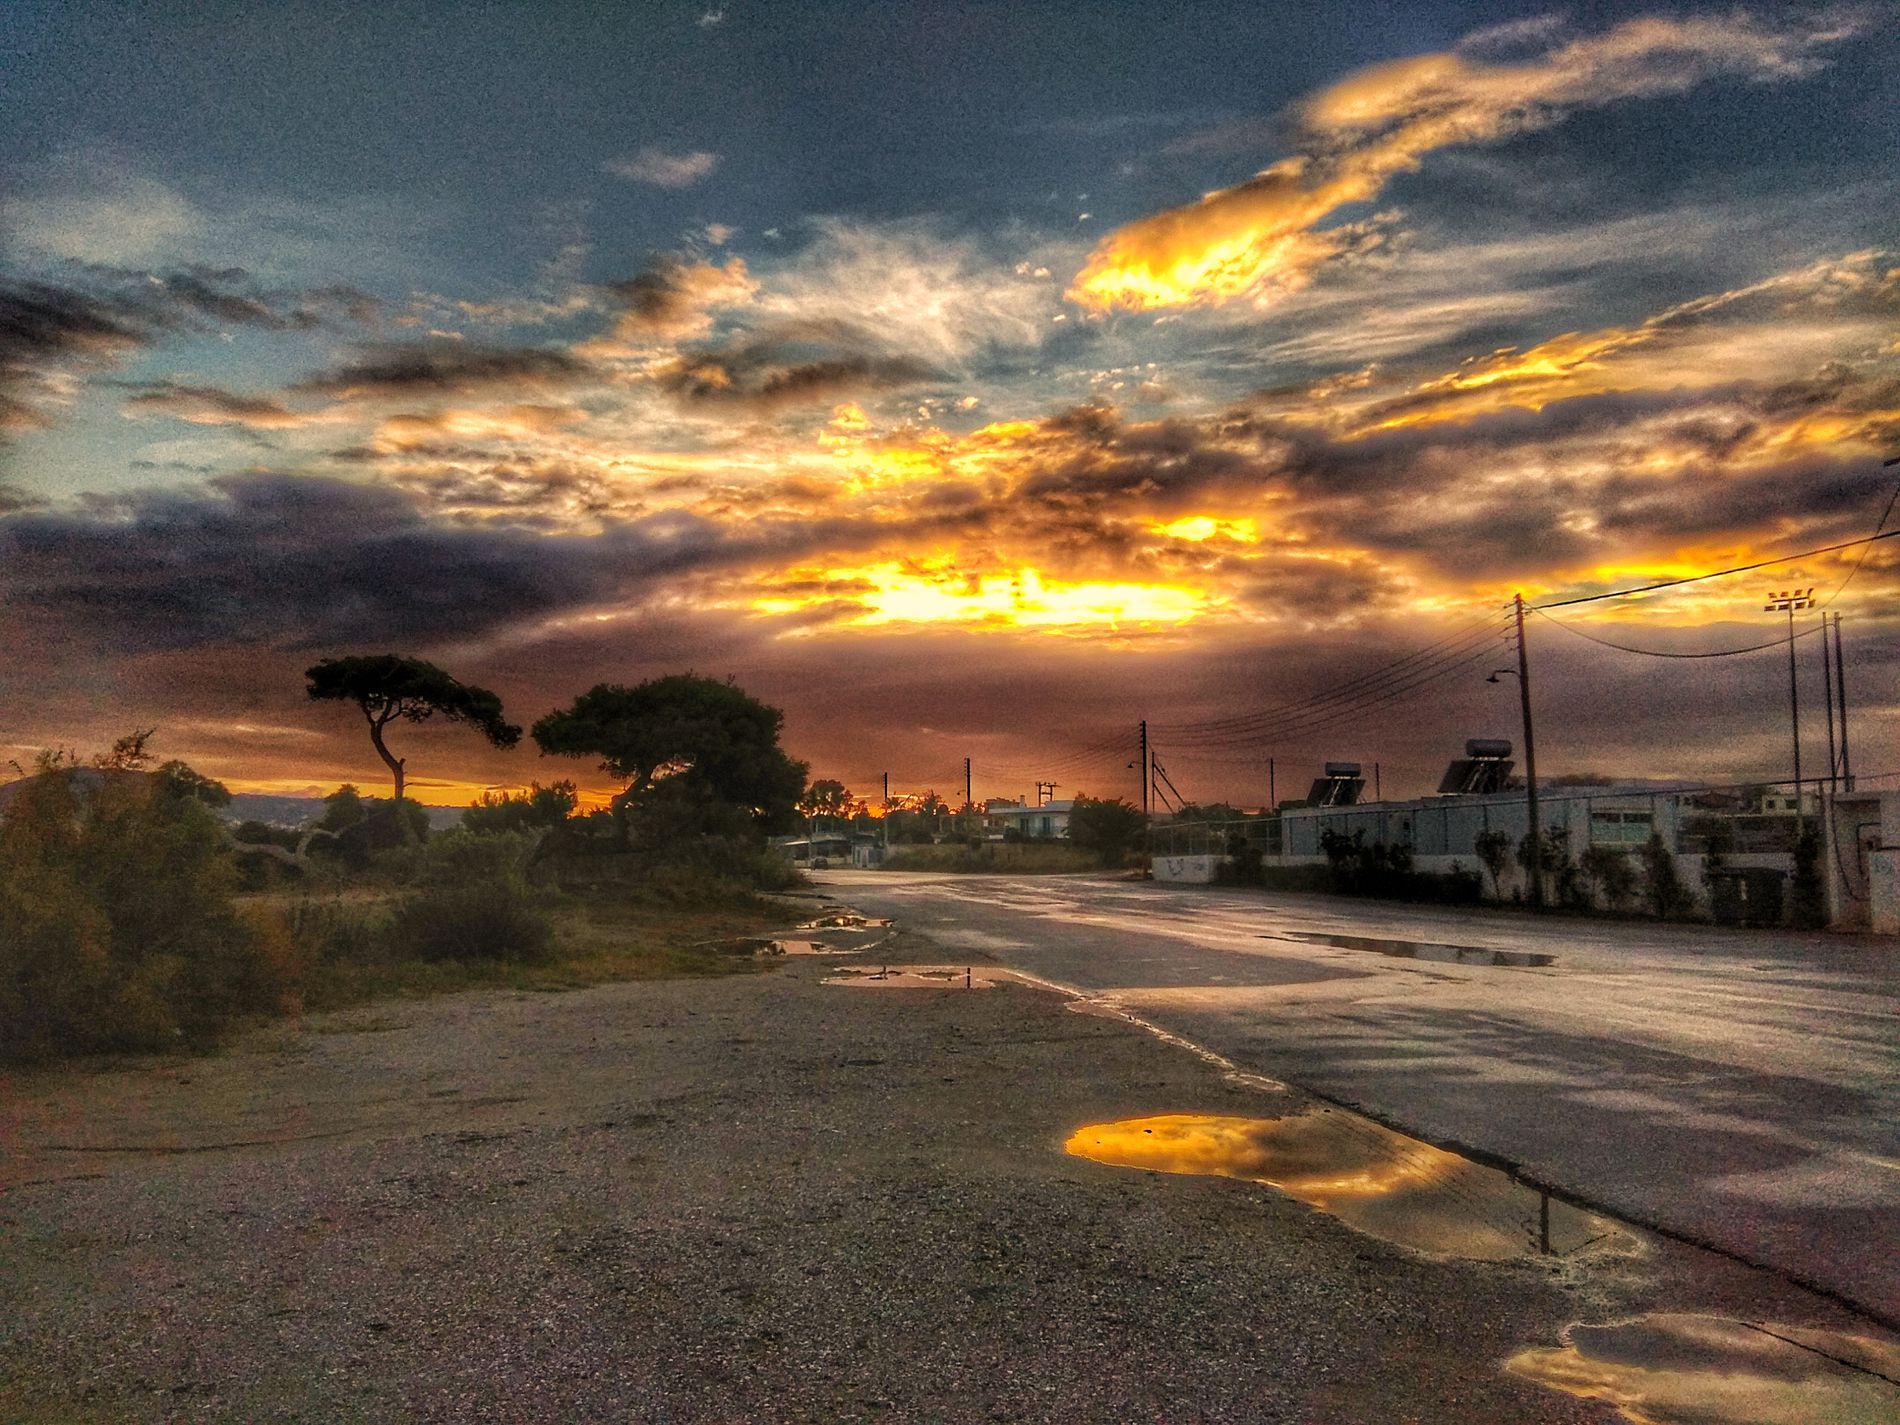
The road to sunset.
The shot depicts a city containing a lot of vegetation, with a road in the middle that has a car on it, and a sky filled with clouds above.
This is long shot. The shot describes a view of a sky filled with clouds along with green nature, creating a calm atmosphere. The contrast in colors between the sky and the trees highlights the beauty of the scene. It was likely taken at sunset.
Labels: Nature, Outdoors, Sky, City, Road, Street, Urban, Sunset, Tarmac, Sunrise, Cloud, Landscape, Path, Plant, Tree, Beach, Coast, Sea, Shoreline, Water, Scenery, Horizon, Sunlight, Sun, Architecture, Building, Shelter, Utility Pole, Vegetation, Freeway, Neighborhood, Highway, Car
Camera: Xiaomi Redmi Note 4
Aperture: F2
Exposure: 1/802 sec
ISO: 100
Focal length: 3.6 mm